Prospect Lefferts Gardens

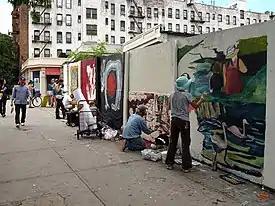
Artists paint murals along Lincoln Road

Concurrent with the development of Lefferts Manor was the growth of the surrounding area, now known collectively as Prospect Lefferts Gardens. Many one and two family homes were constructed in the early 20th century. Presently, other areas of Prospect Lefferts Gardens contain a mixture of single-family and multi-family homes as well as larger apartment houses.